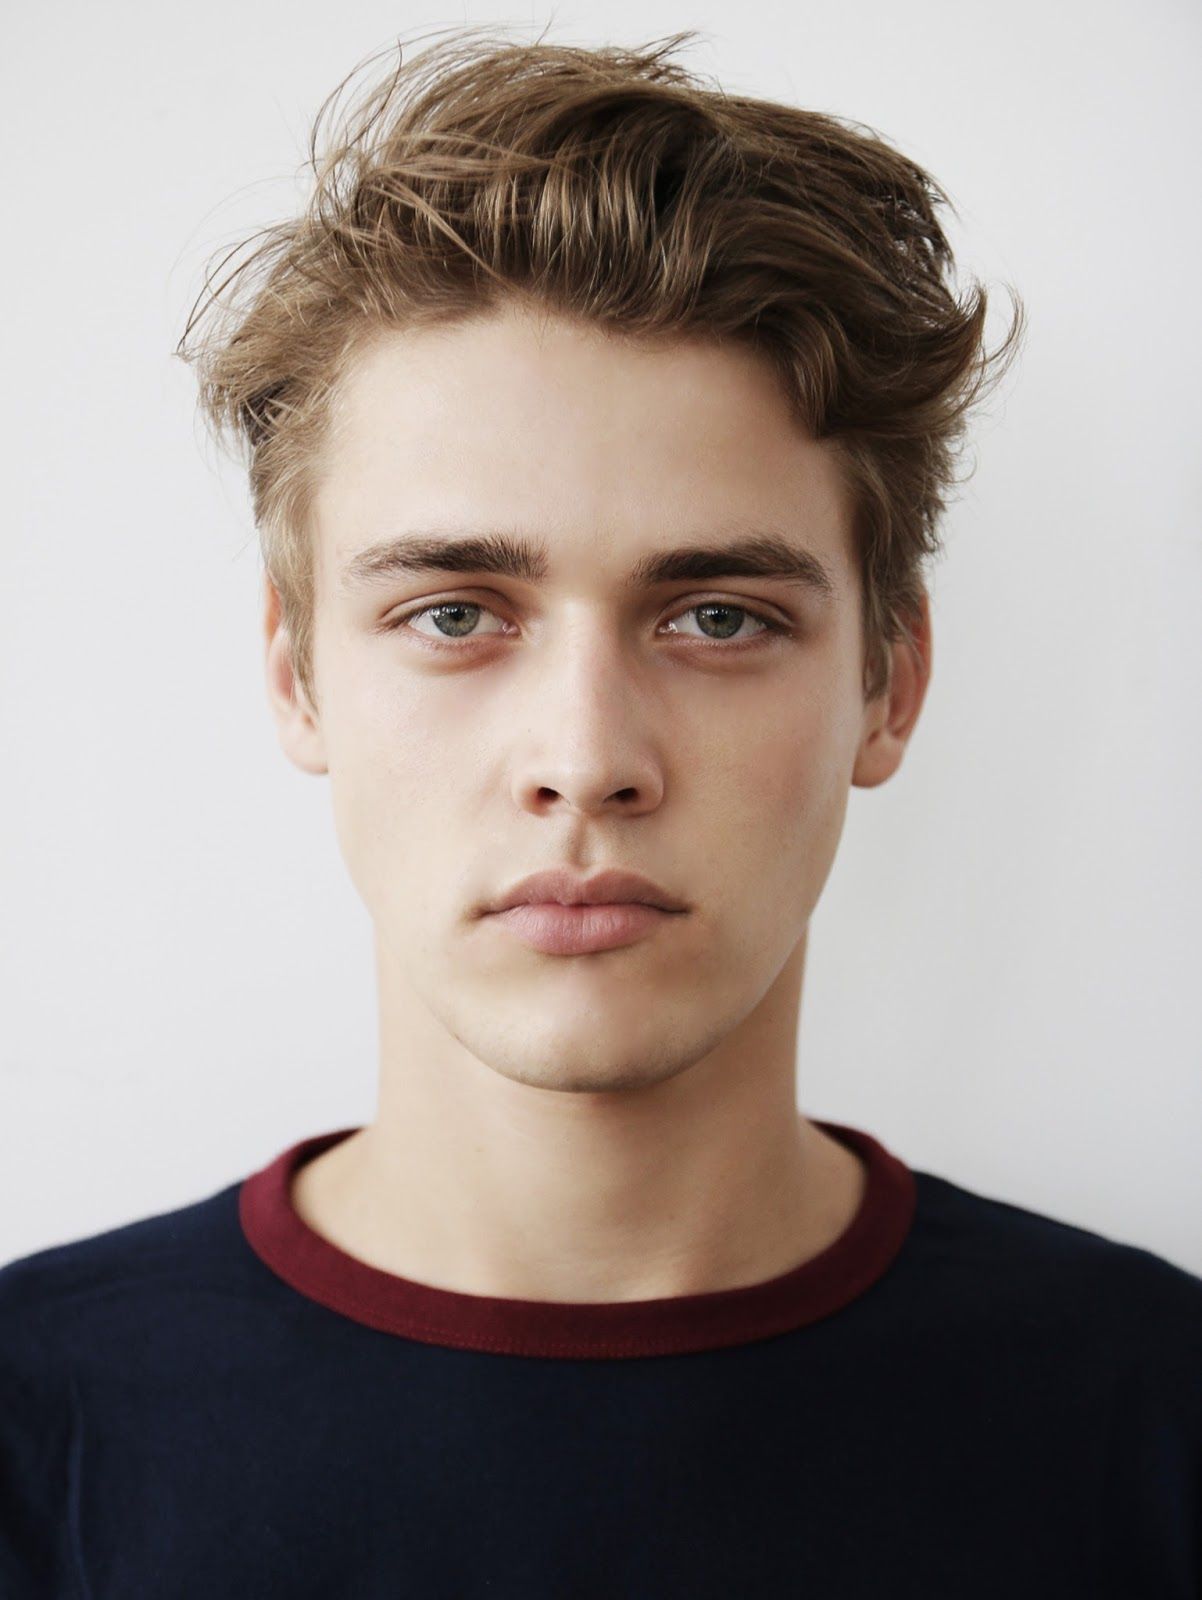
Gender: men